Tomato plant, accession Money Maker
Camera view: horizontal (90 deg, fisheye); turntable rotation: 120 degrees
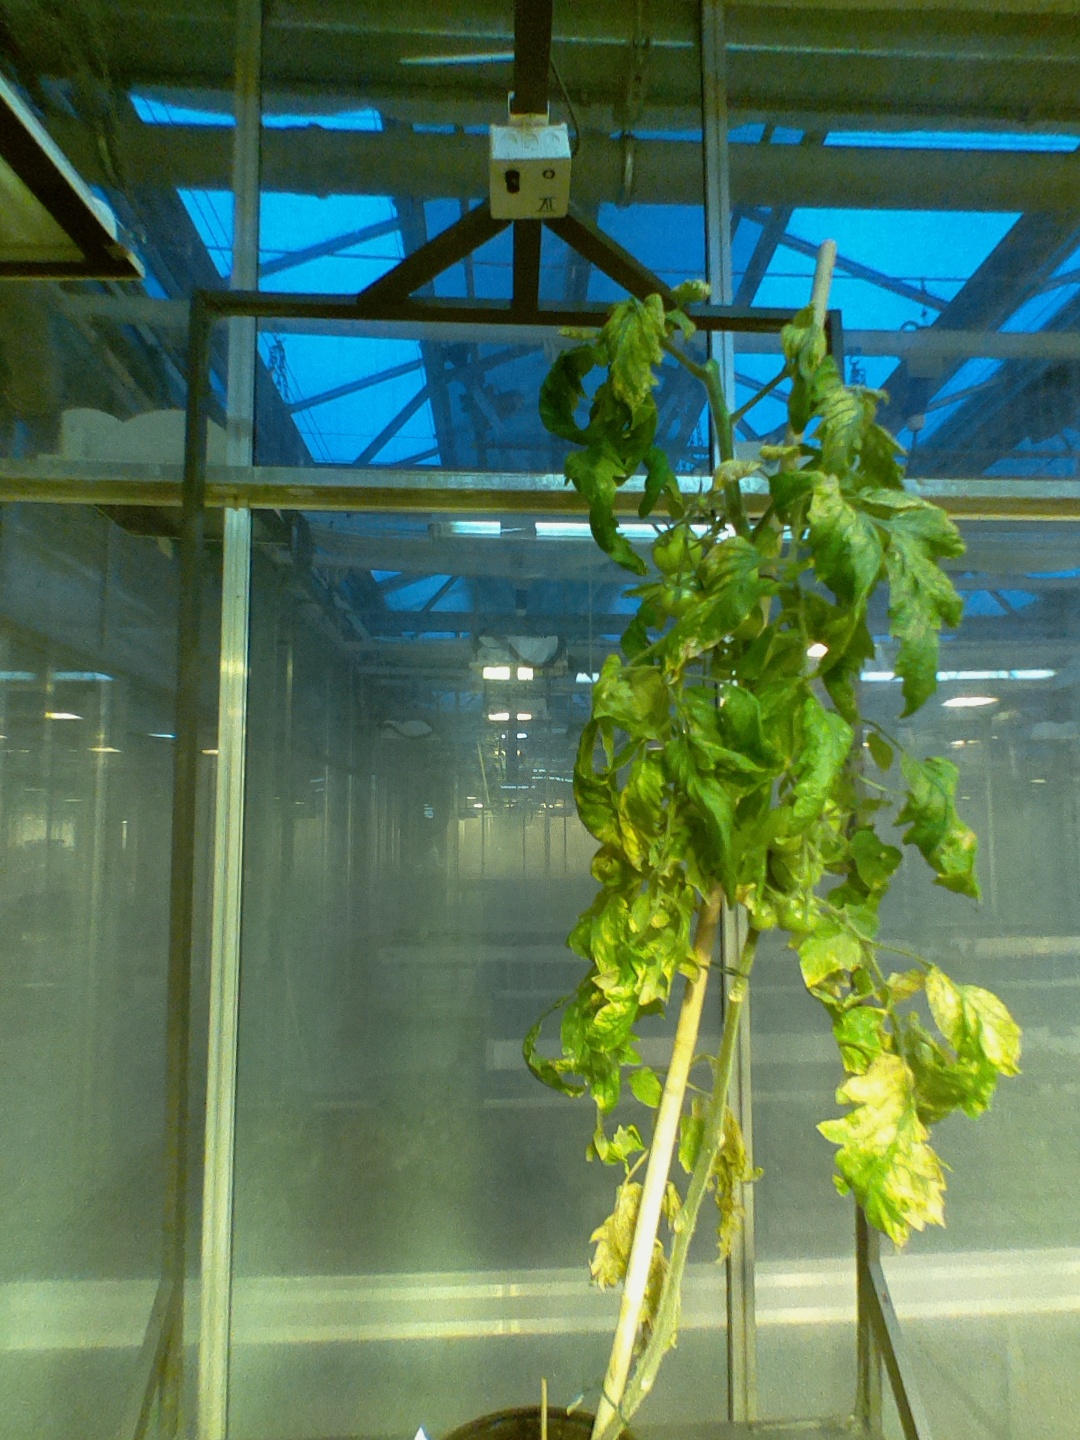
BBCH growth stage 78: 80% -90% of final fruit size